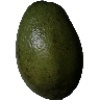
Label: Avocado 1